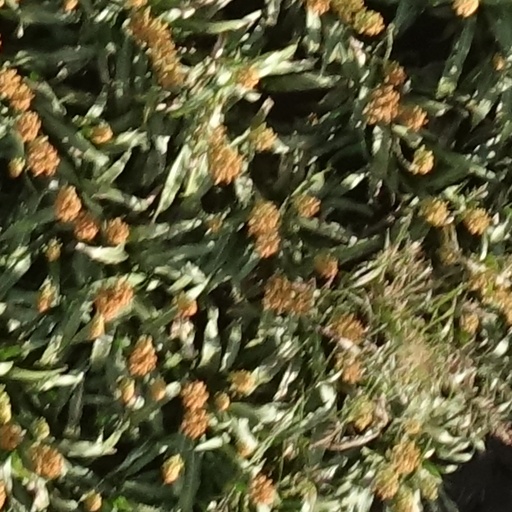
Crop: sorghum